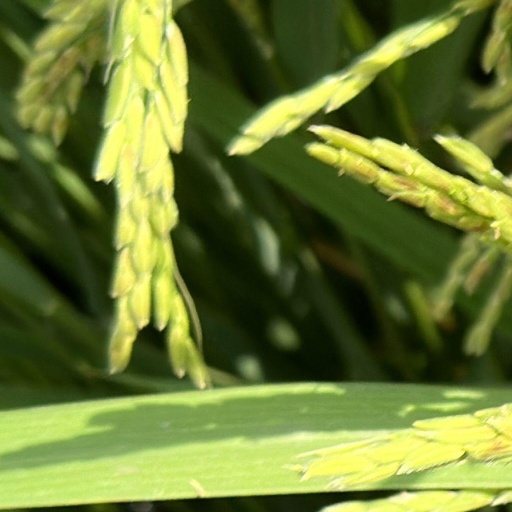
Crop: rice